Tanel Kiik

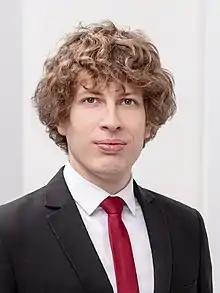
Tanel Kiik in 2021

Tanel Kiik (born 23 January 1989) is an Estonian politician and former cabinet minister. After being an advisor, Kiik was Minister of Social Affairs from 2019 to 2021. In the government of Kaja Kallas, he became Minister of Health and Labour from 2021 to 2022, and was then Deputy Mayor of Tallinn. In 2023, he became a member of the Riigikogu, but left the Centre Party in 2024 for the Estonian Social Democratic Party.